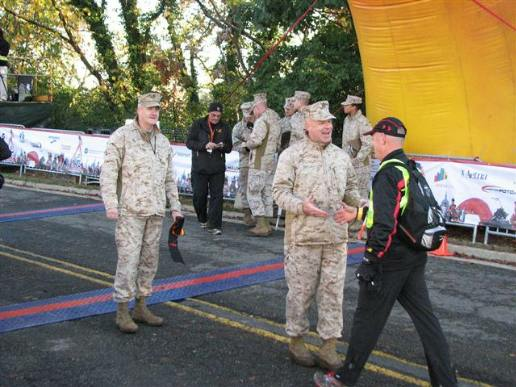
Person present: Yes